MS Mega Andrea

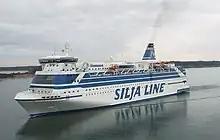
MS "Silja Festival" arriving in Mariehamn, May 2005

Initially "Silja Festival" continued on the same route as before, alongside her sister, but following the acquisition of MS "Silja Europa" and the subsequent fleet re-organisation there was no longer a need for the ship on the Turku route. As a result, was placed on the Vaasa–Umeå route from 20 March to 23 May 1993. When Silja Line began collaboration with Euroway in June 1993, "Silja Festival" was moved to their Malmö–Travemünde–Lübeck route, sailing parallel to MS "Frans Suell". From there on the service was marketed as Silja Line Euroway. A few months later the route was extended to Copenhagen.